Jan Brueghel the Elder

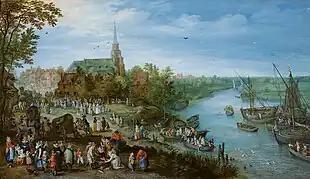
"Village Kermis in Schelle with self-portrait"

Little is known about the workshop practices of Brueghel. He operated a large workshop that allowed him to produce a large quantity of works, which were in turn reproduced in his workshop. After Brueghel's death in 1625, Jan Brueghel the Younger took charge of his father's workshop which he operated in the same way as his father. This is clear in the style of the surviving paintings which are in the vein of his father's and the continued collaboration with former collaborators of his father such as Rubens and Hendrick van Balen. This workshop production contributed to the wide distribution of Jan Brueghel the Elder's creations.